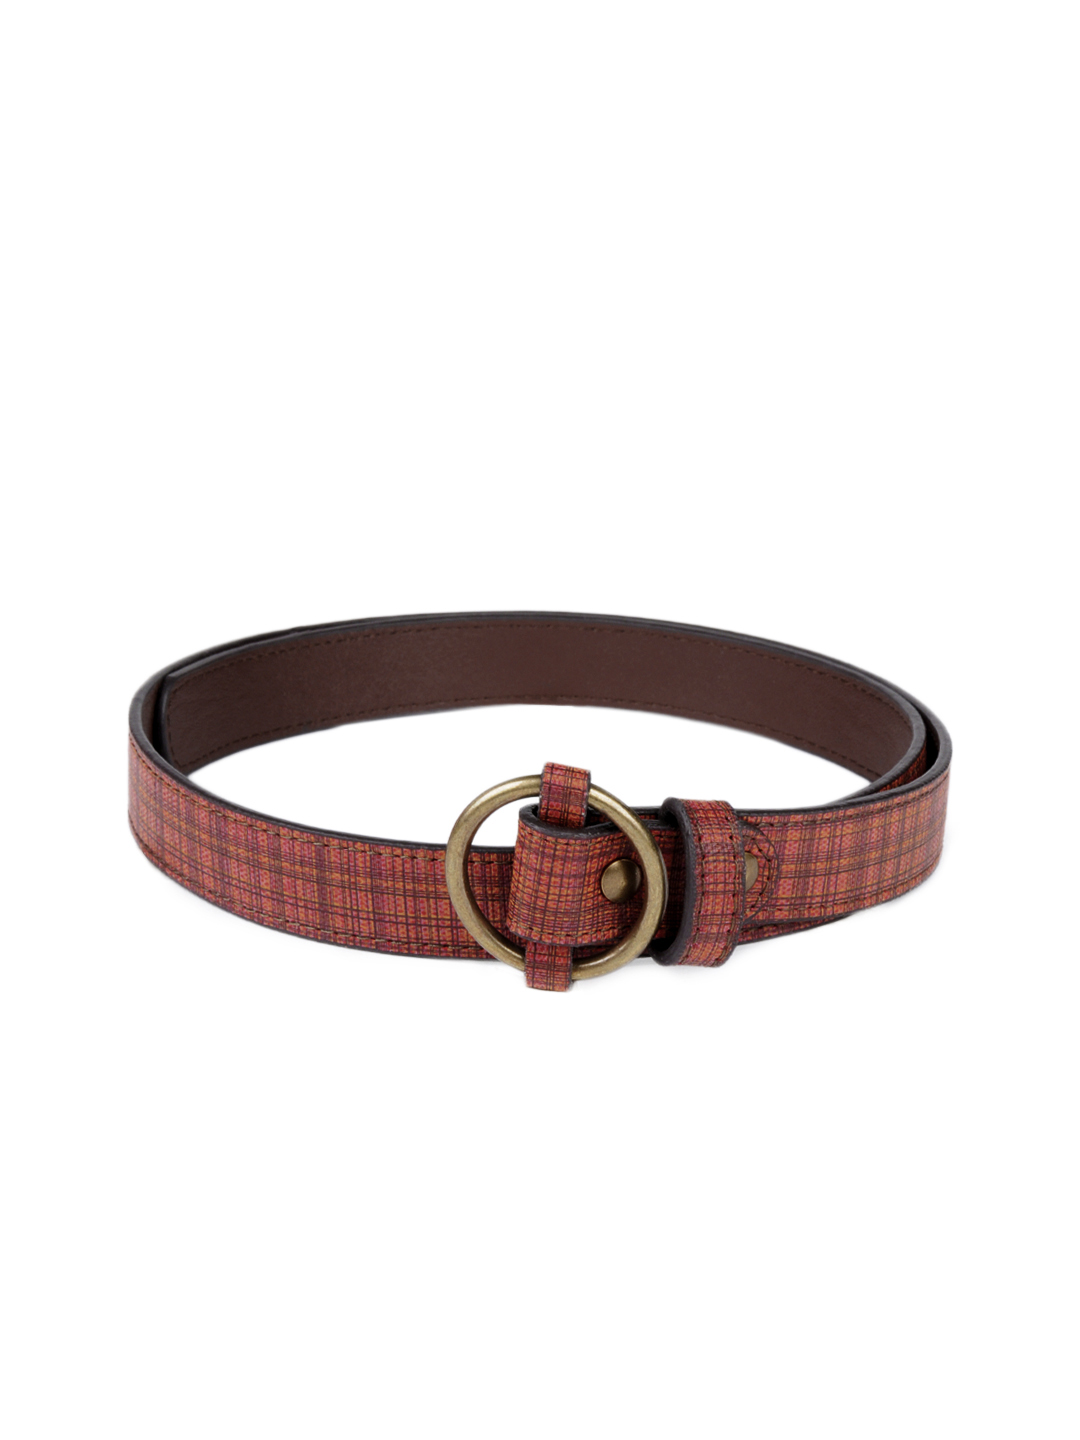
Baggit Women Orange Choti Eva Belt
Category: Accessories / Belts / Belts
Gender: Women
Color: Orange
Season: Summer 2012
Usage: Casual